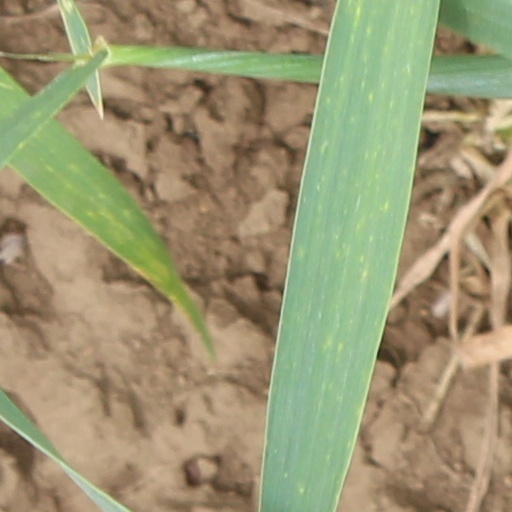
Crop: wheat